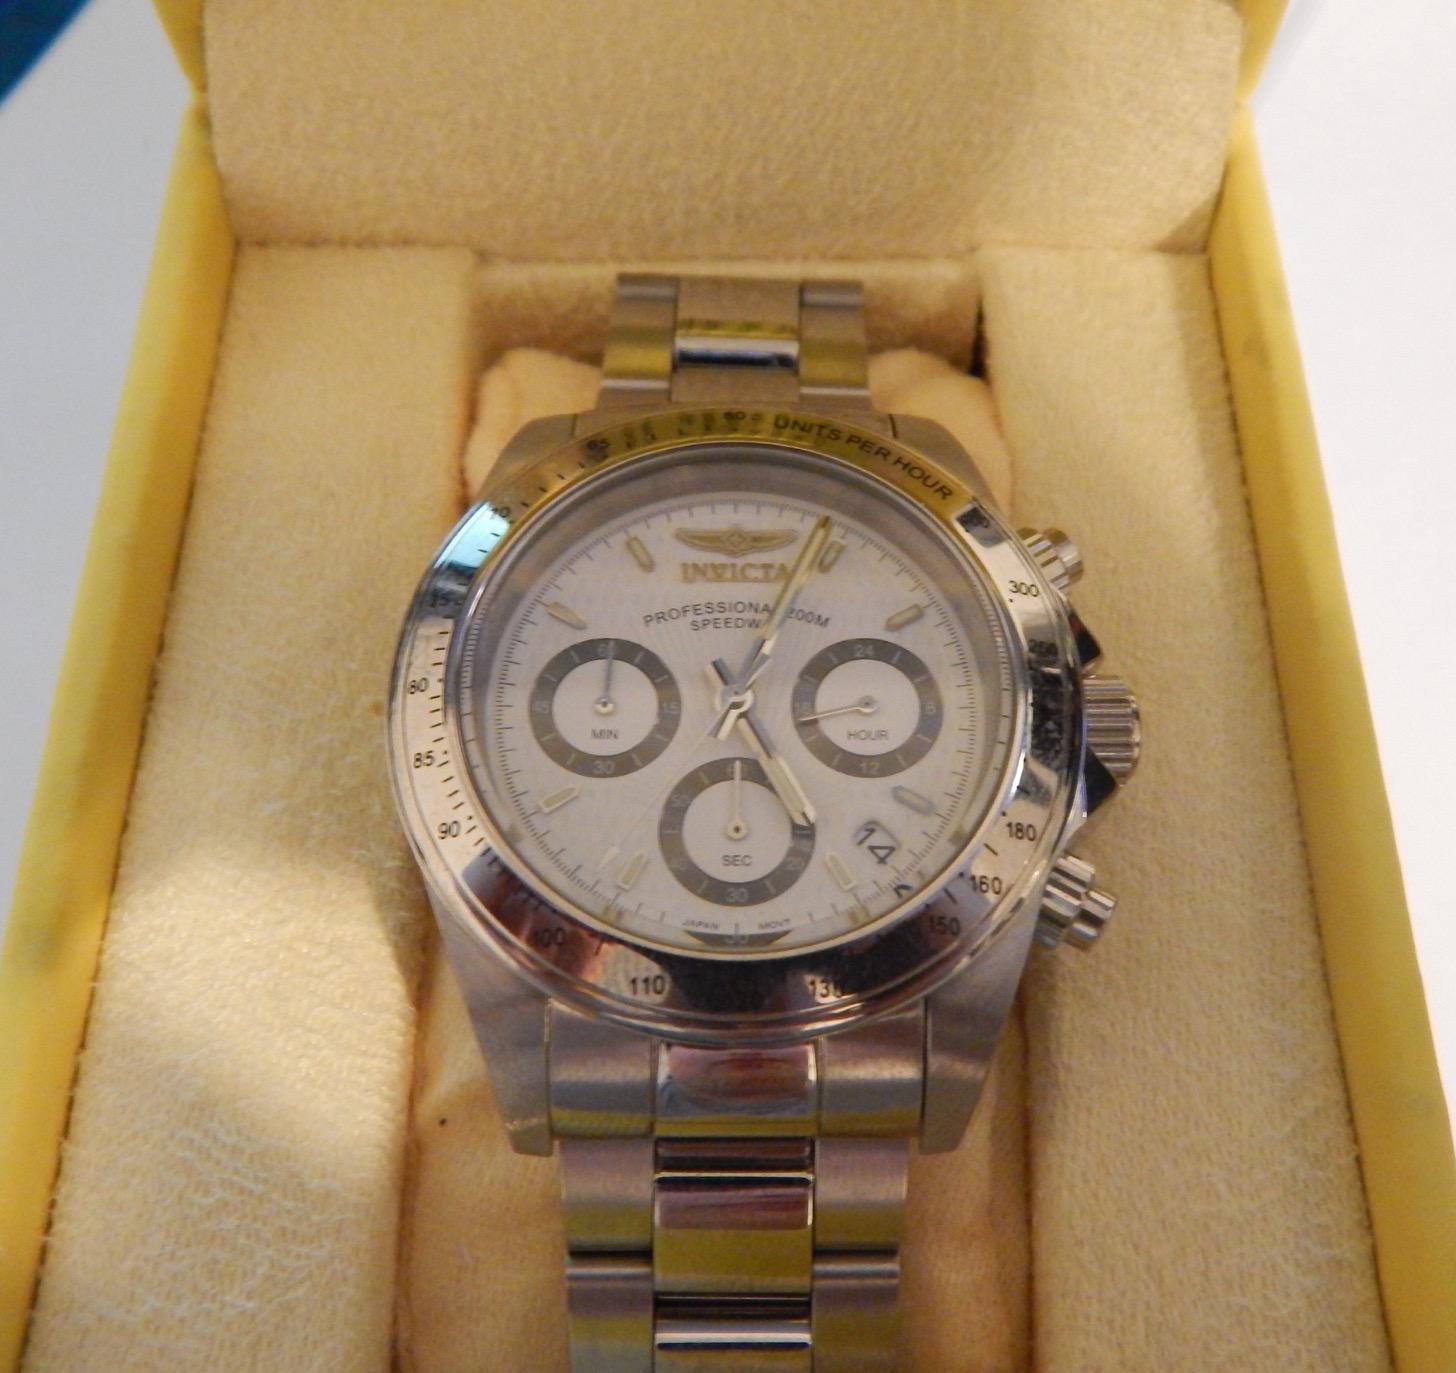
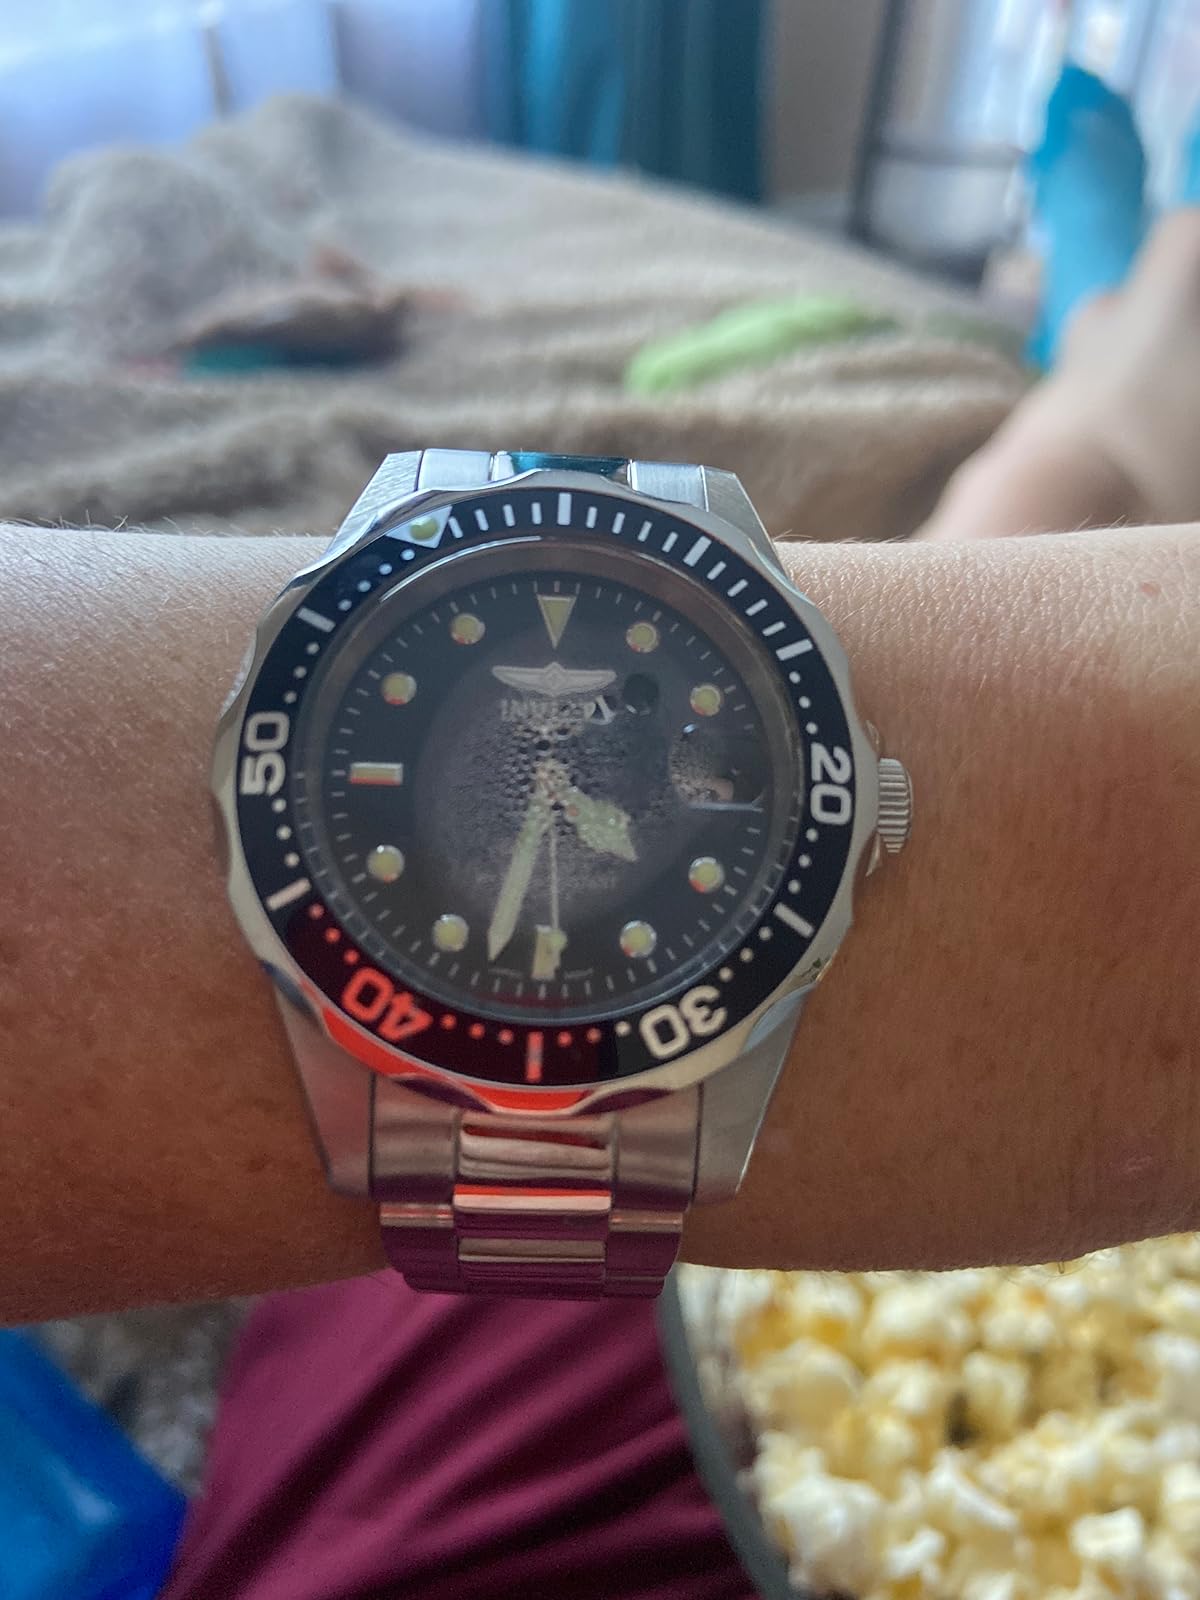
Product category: accessories_watch
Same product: no